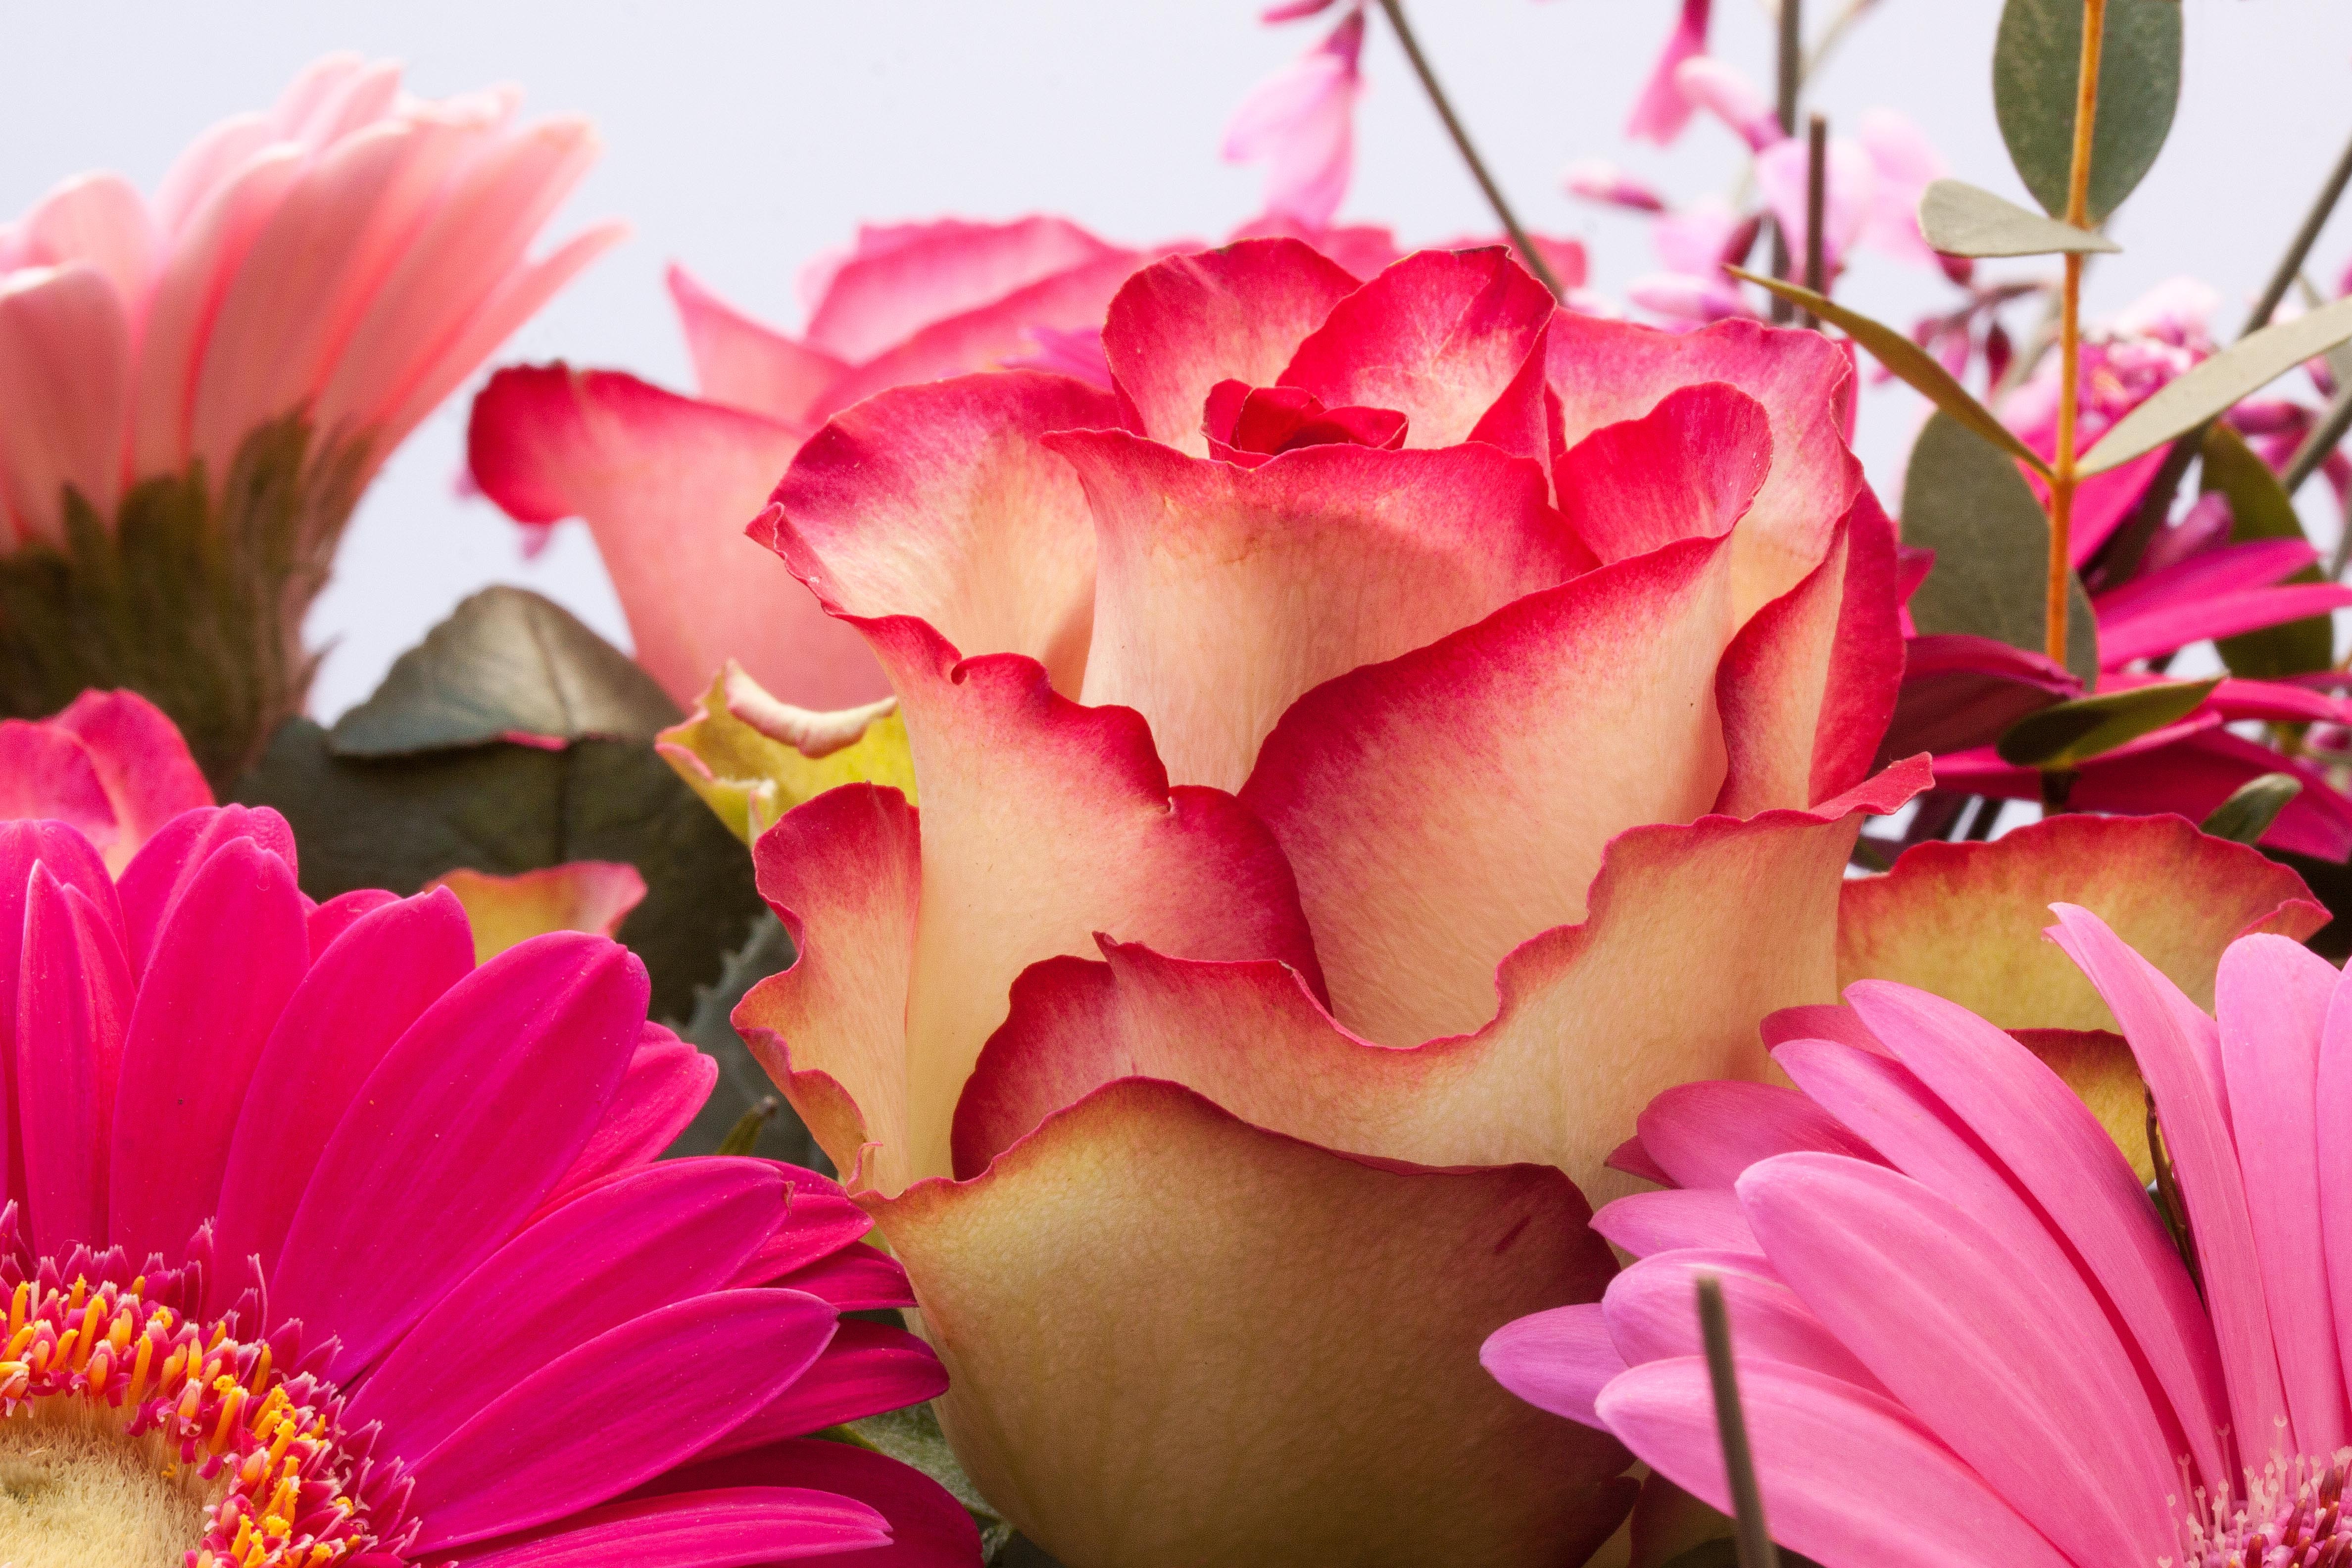
nature, blossom, plant, flower, petal, bouquet, spring, red, lush, macro, pink, flora, flowers, close up, roses, decorative, gerbera, salmon, broom, floristry, fill, composites, pastellfarben, macro photography, flowering plant, flower bouquet, floral design, genista, land plant, flower arranging